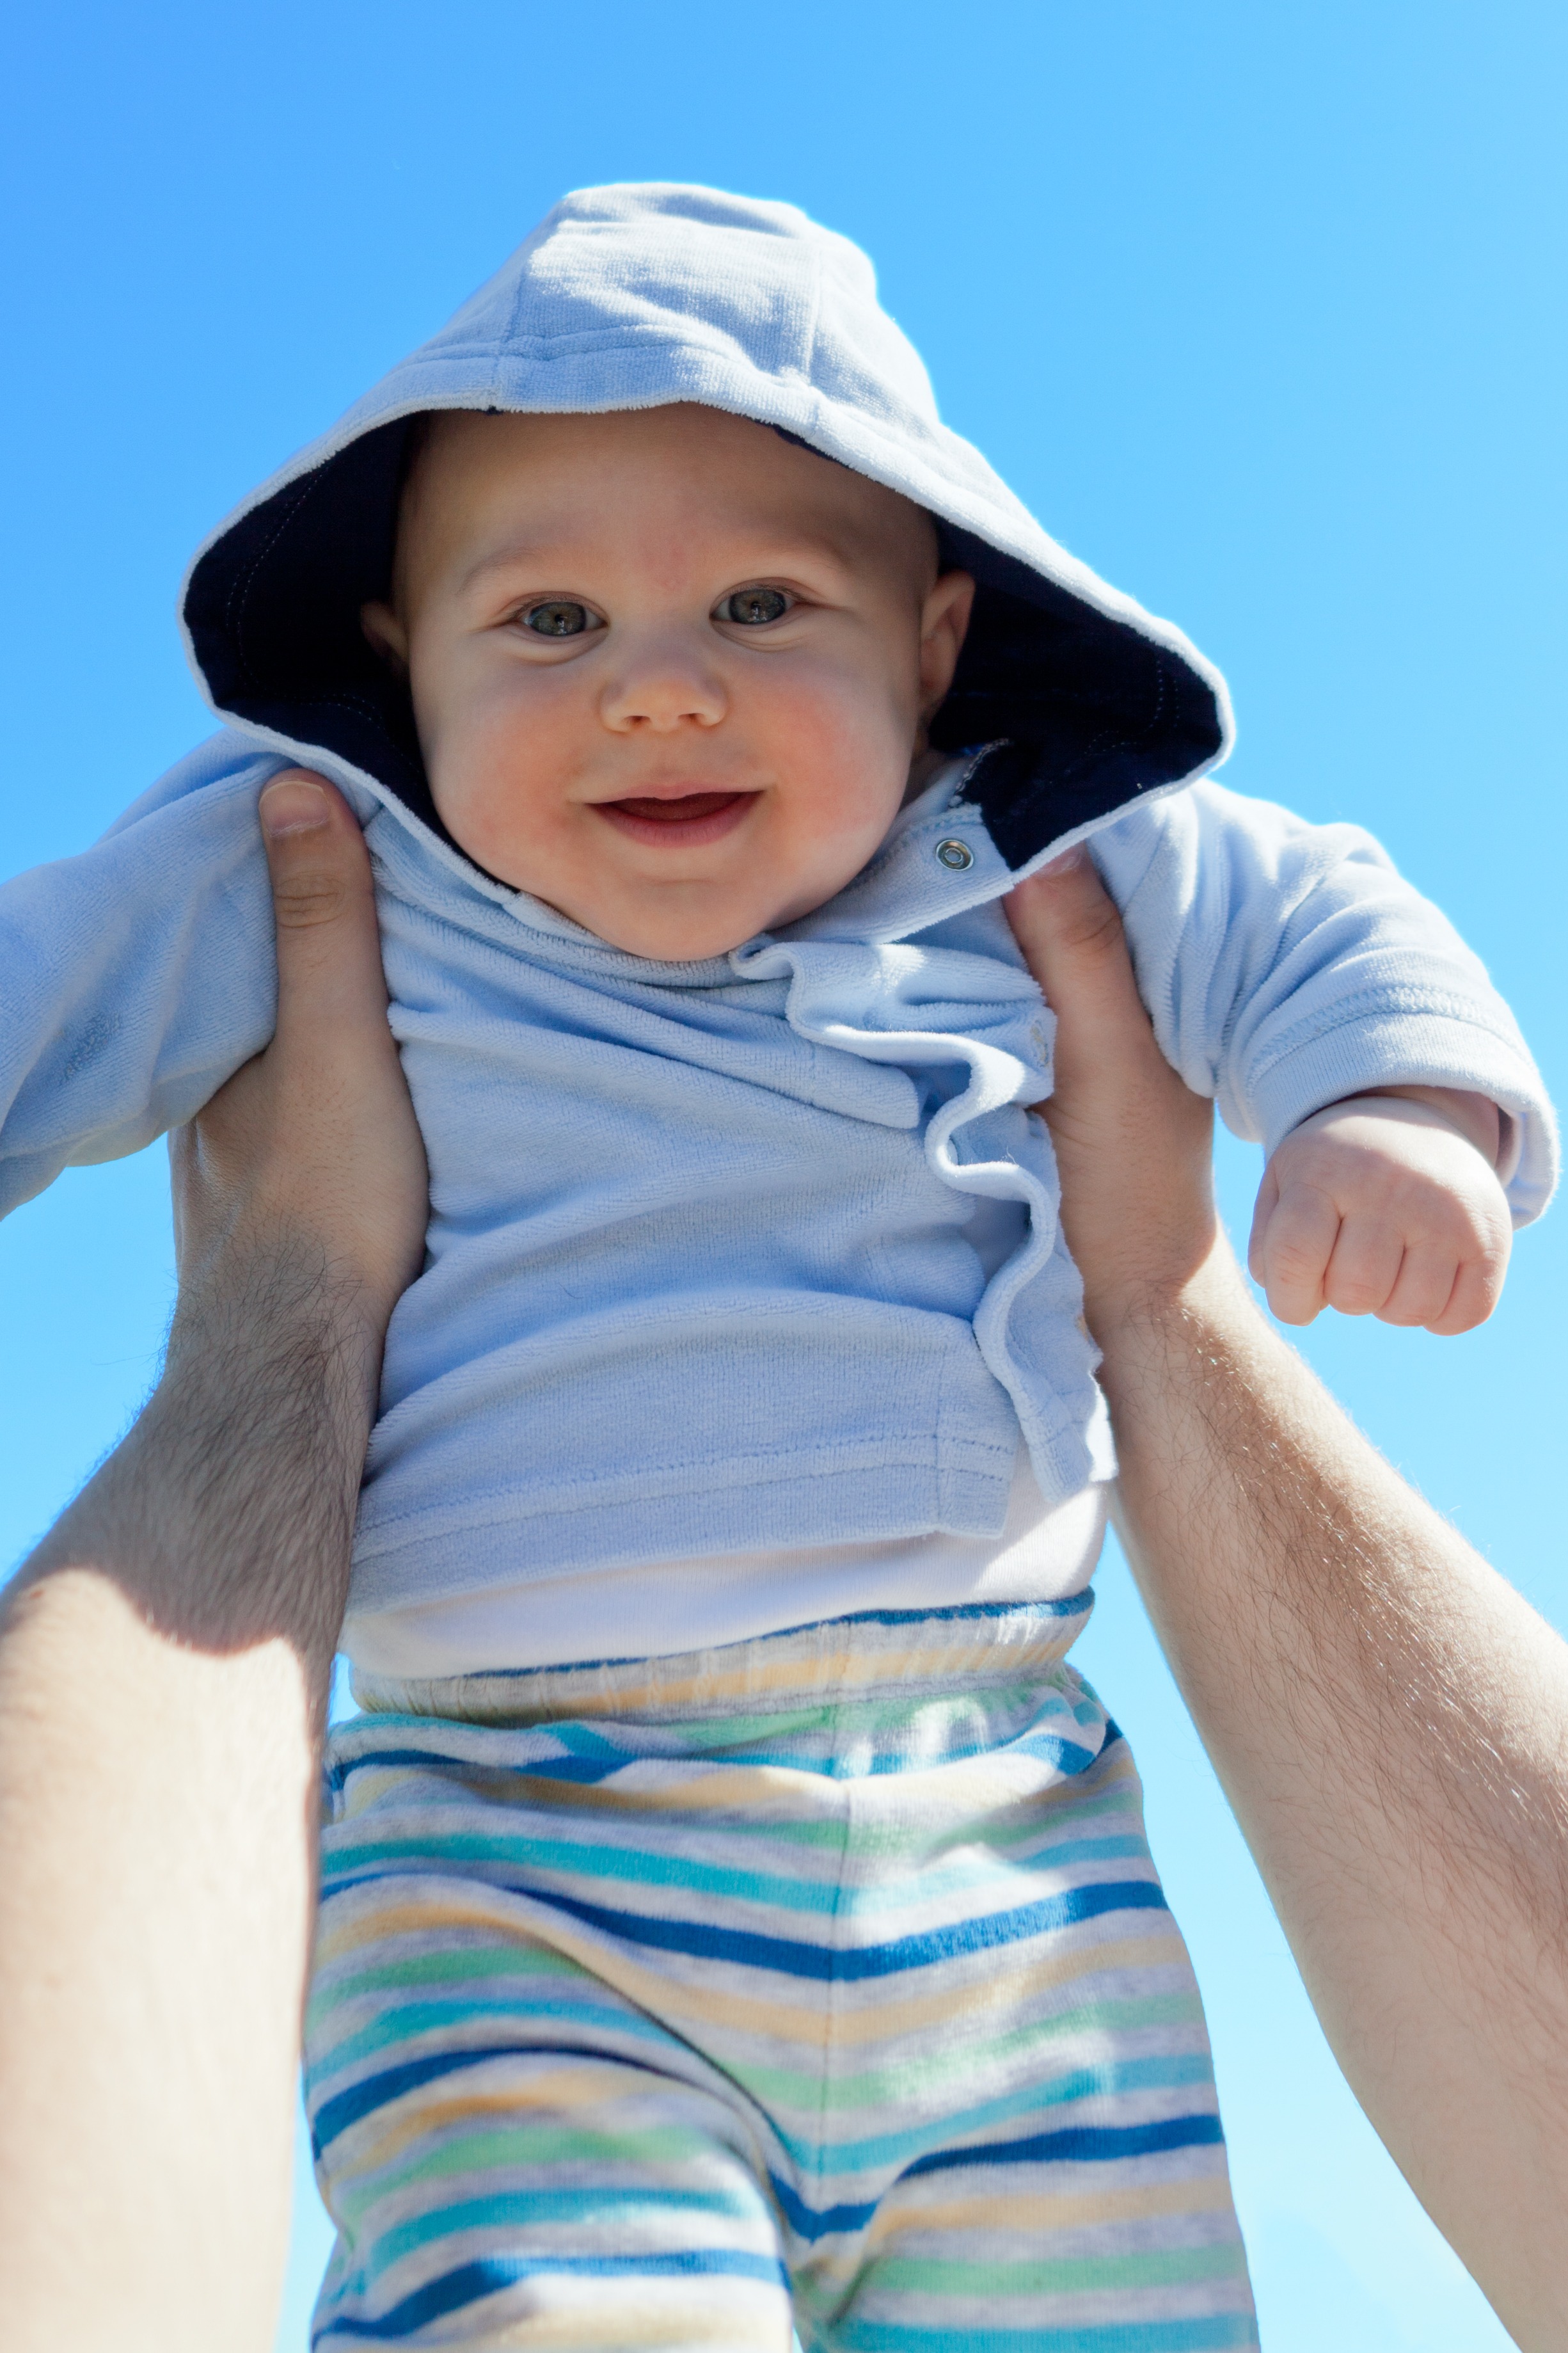
hand, outdoor, person, people, sky, girl, play, boy, kid, cute, male, portrait, high, child, blue, clothing, holding, baby, facial expression, smiling, smile, outside, fun, happy, happiness, infant, toddler, little, skin, joy